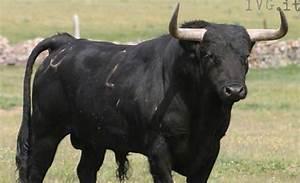
cow